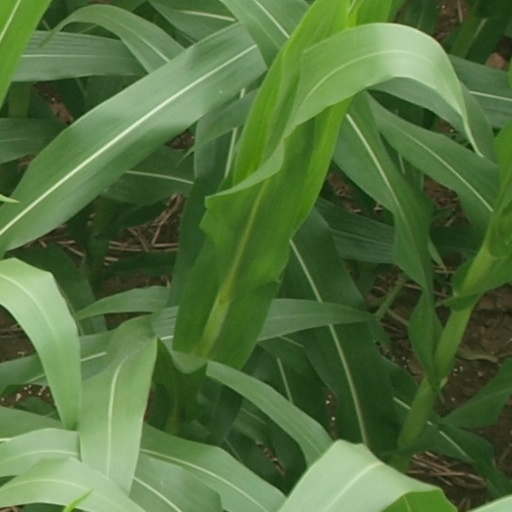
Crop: maize; corn